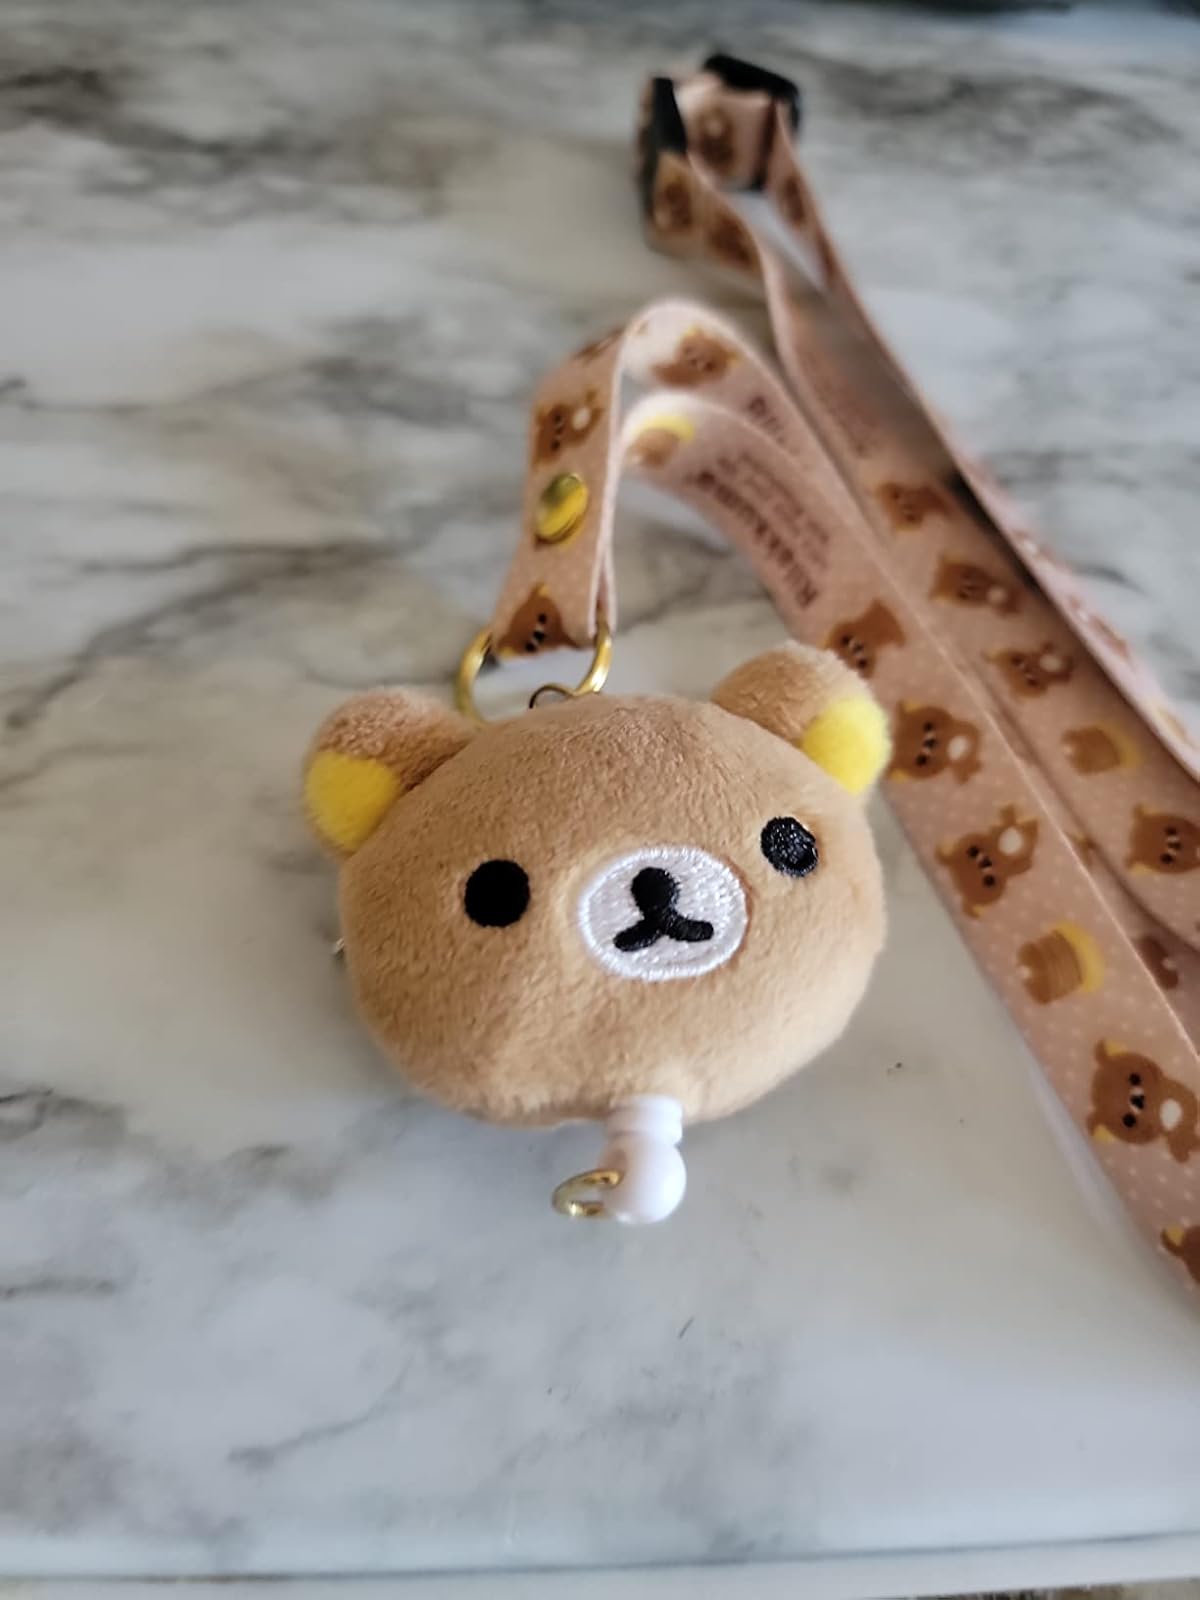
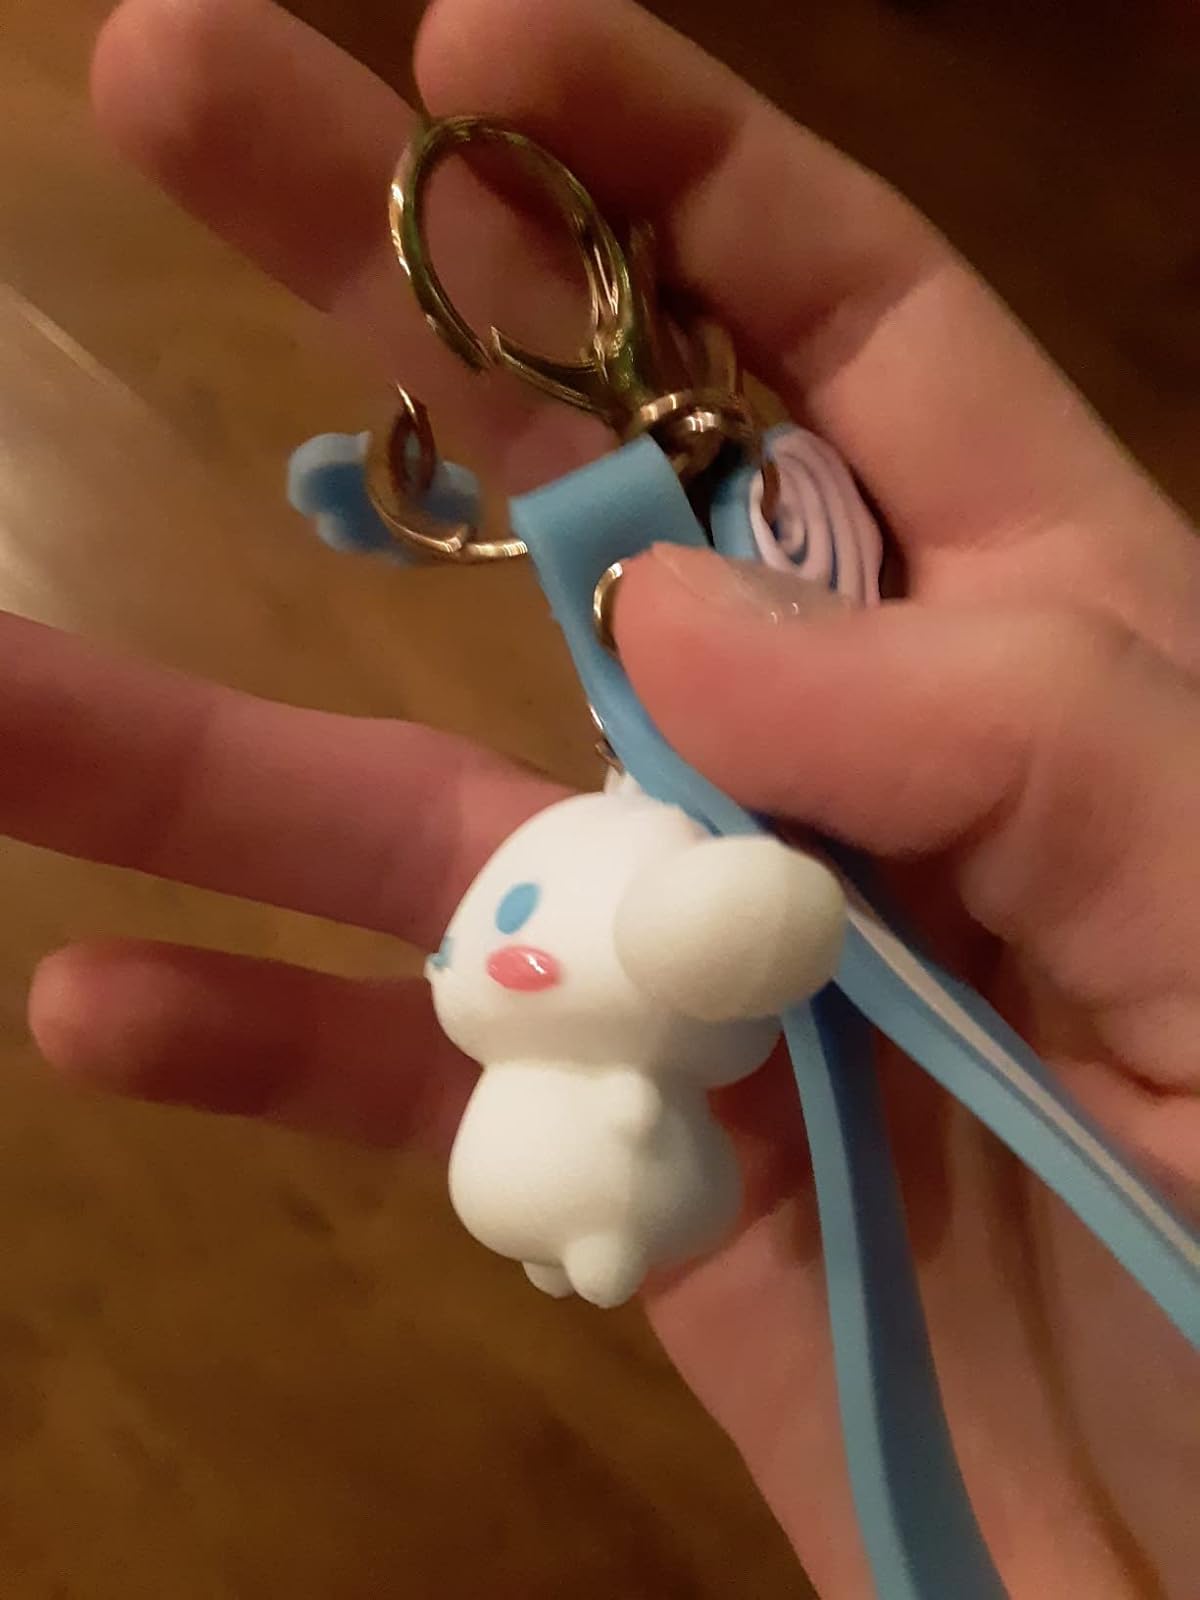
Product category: accessories_keychain
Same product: no